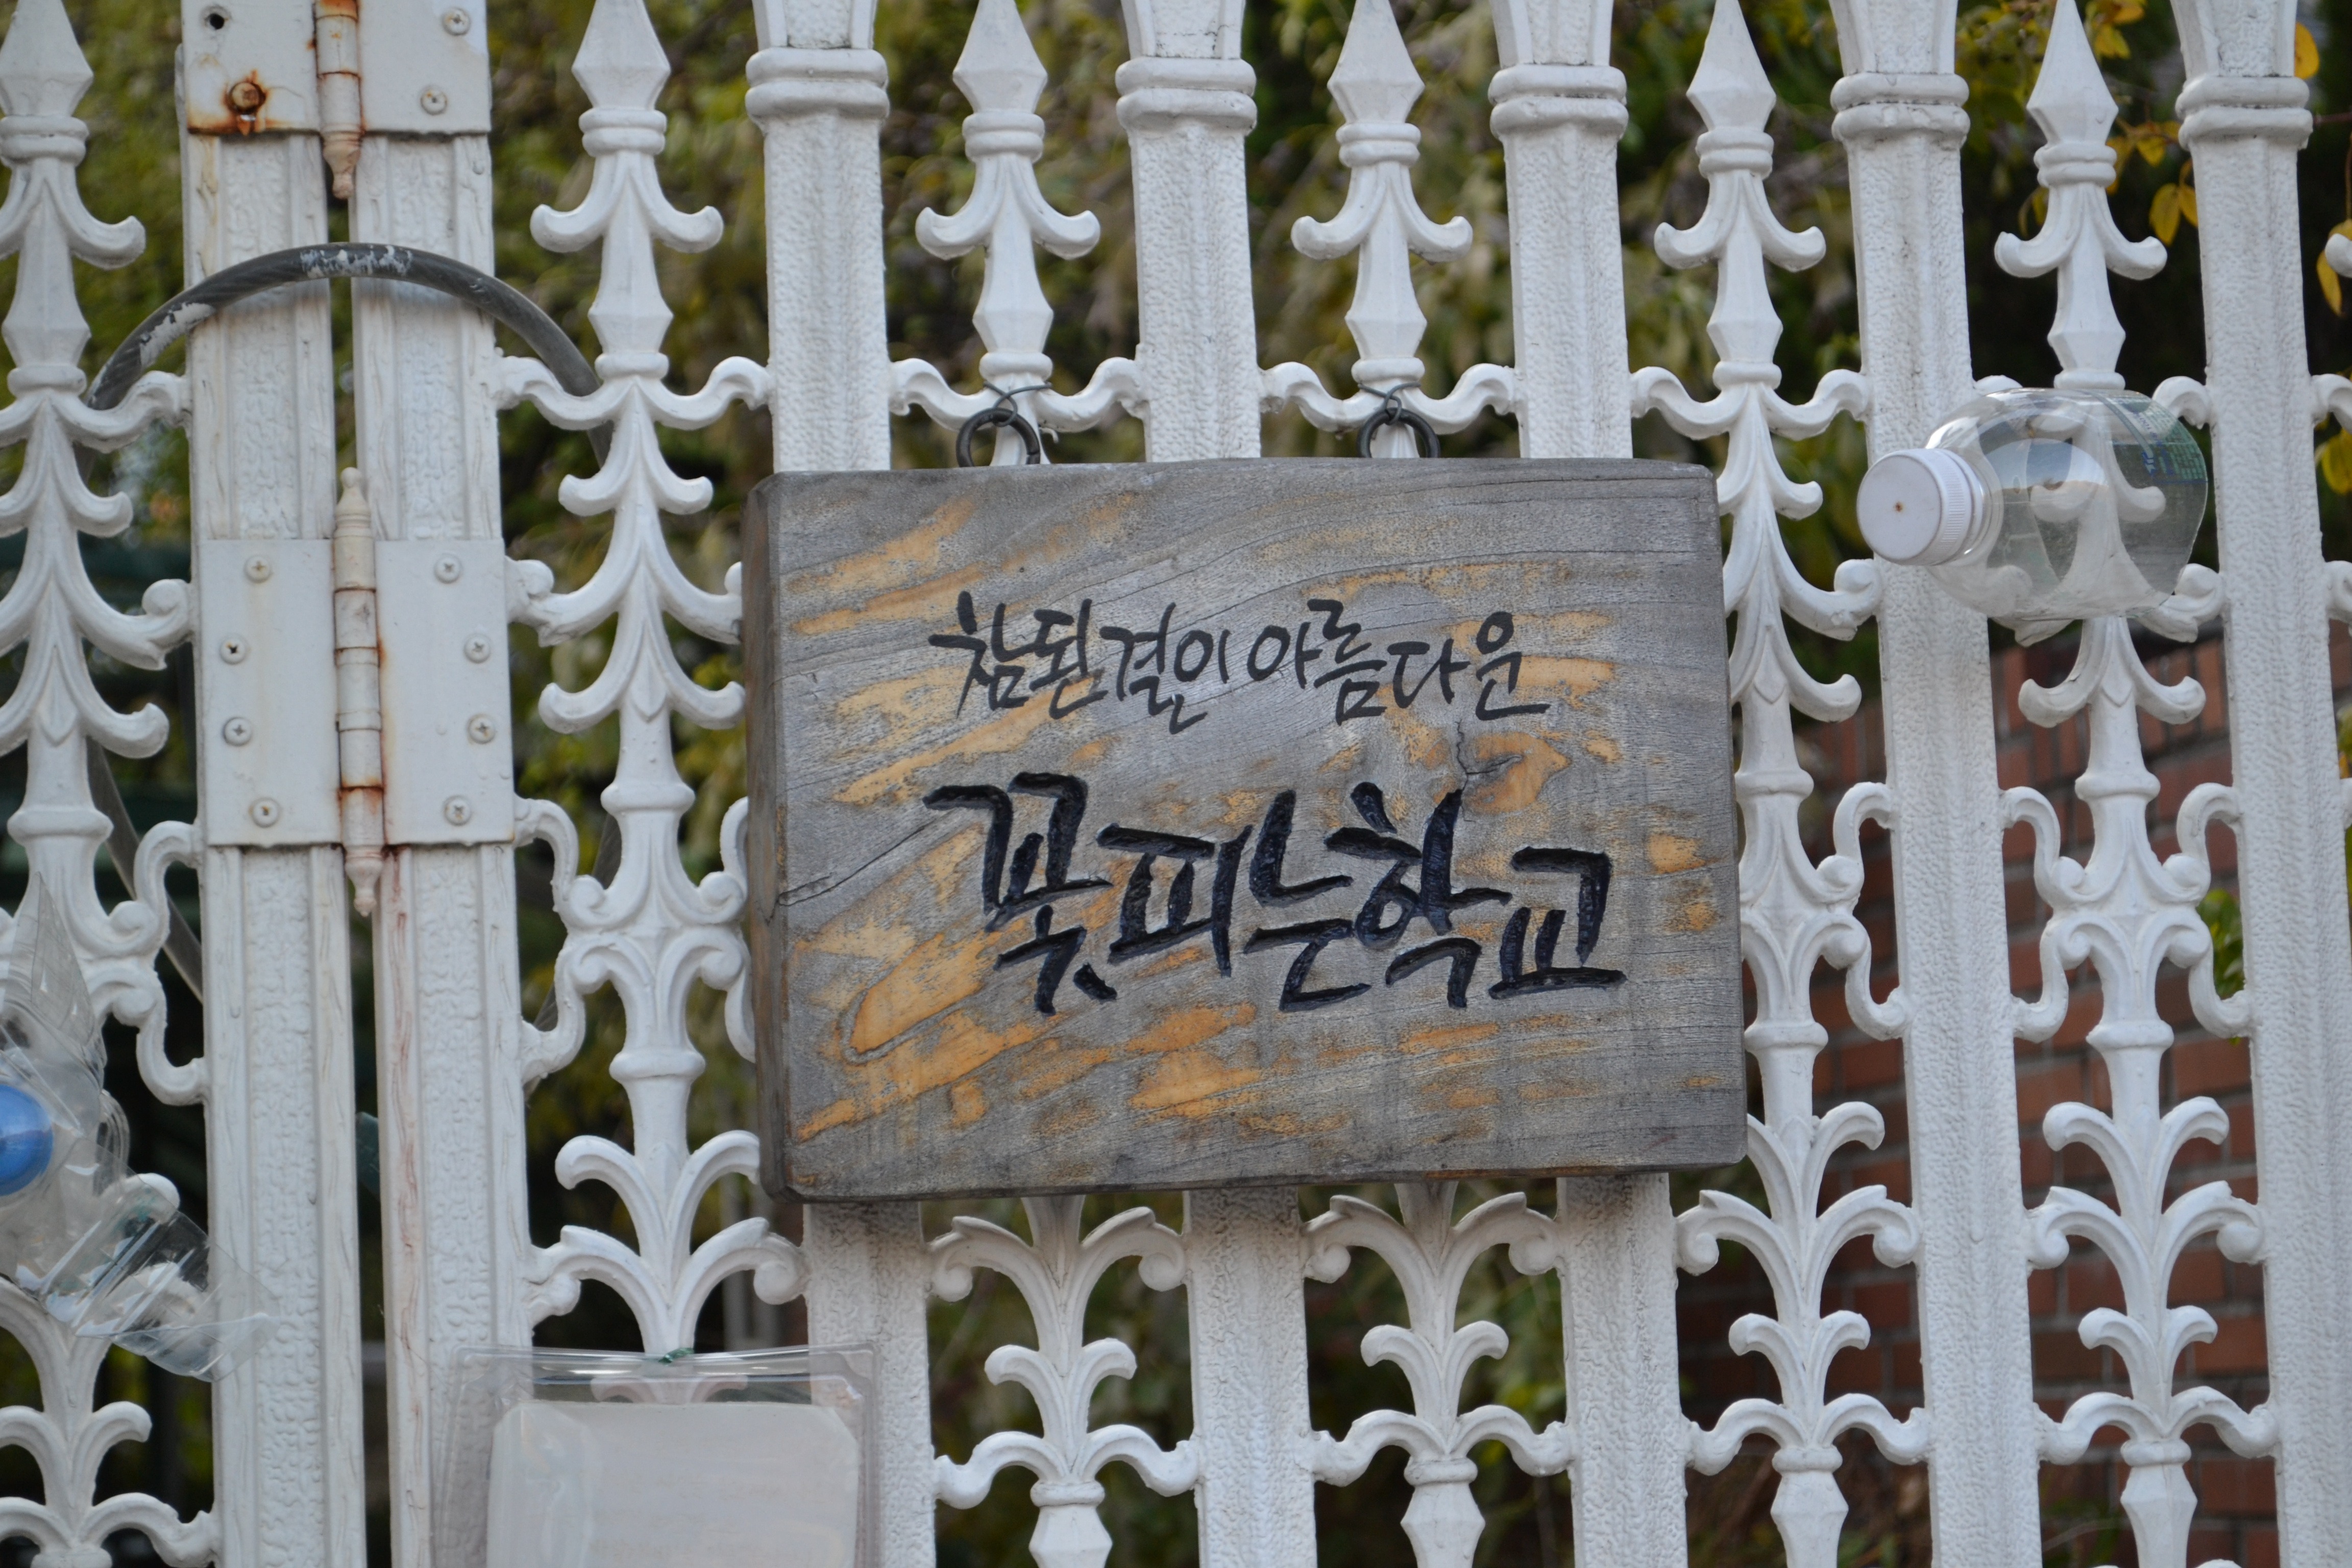
old, pattern, memorial, art, beauty, culture, iron, republic of korea, ancient history